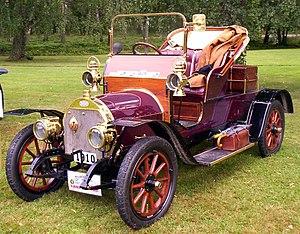
Stoewer était un constructeur automobile allemand basé à Stettin, en activité entre 1858 et 1945. Sa particularité consistait à proposer une très haute qualité de fabrication en s'éloignant de la production de masse. Stoewer aura également produit des machines à écrire, des machines à coudre et des bicyclettes.